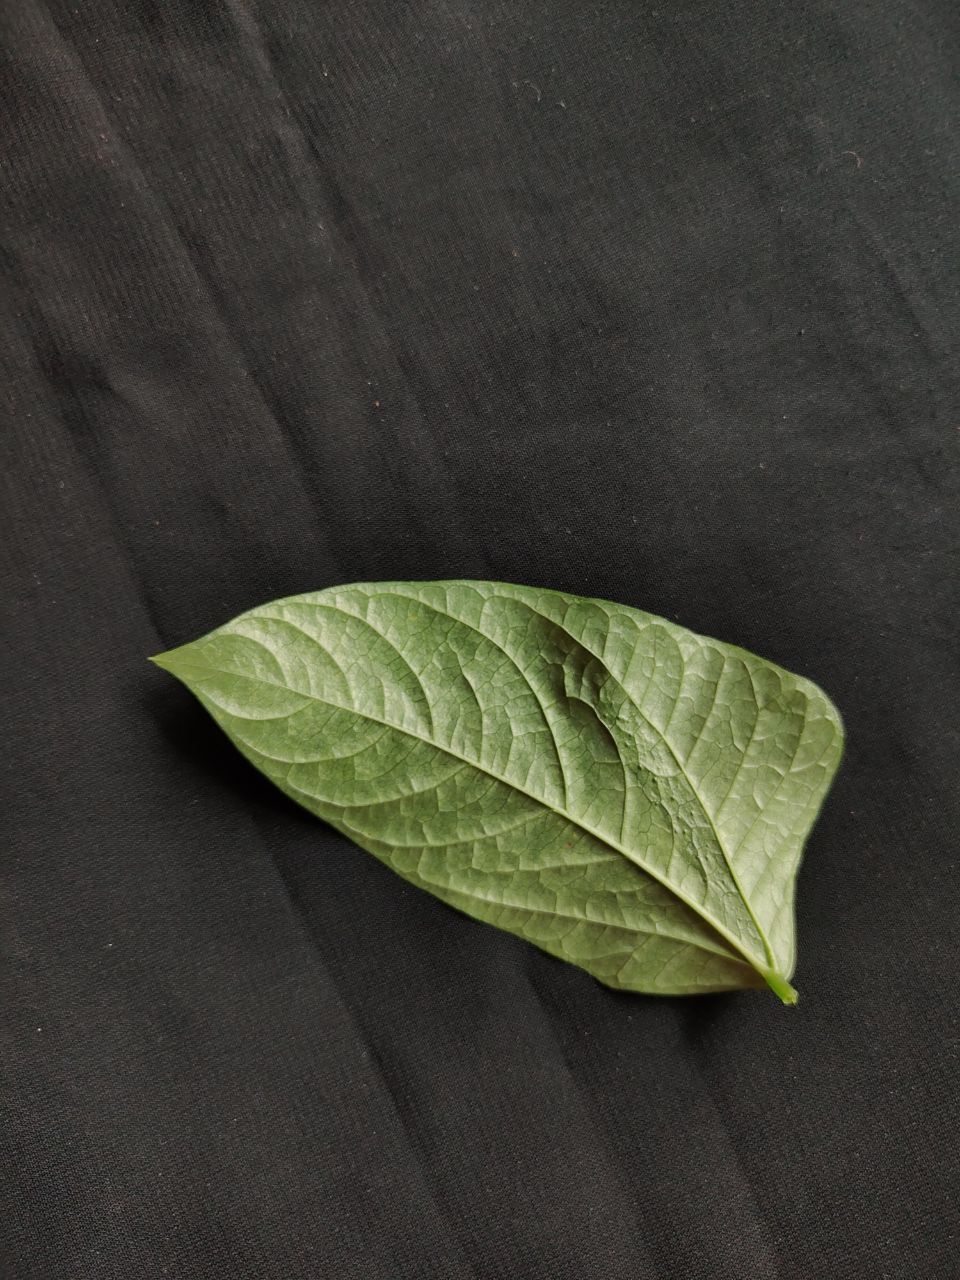
Crop: cowpea
Leaf condition: Mosaic Virus